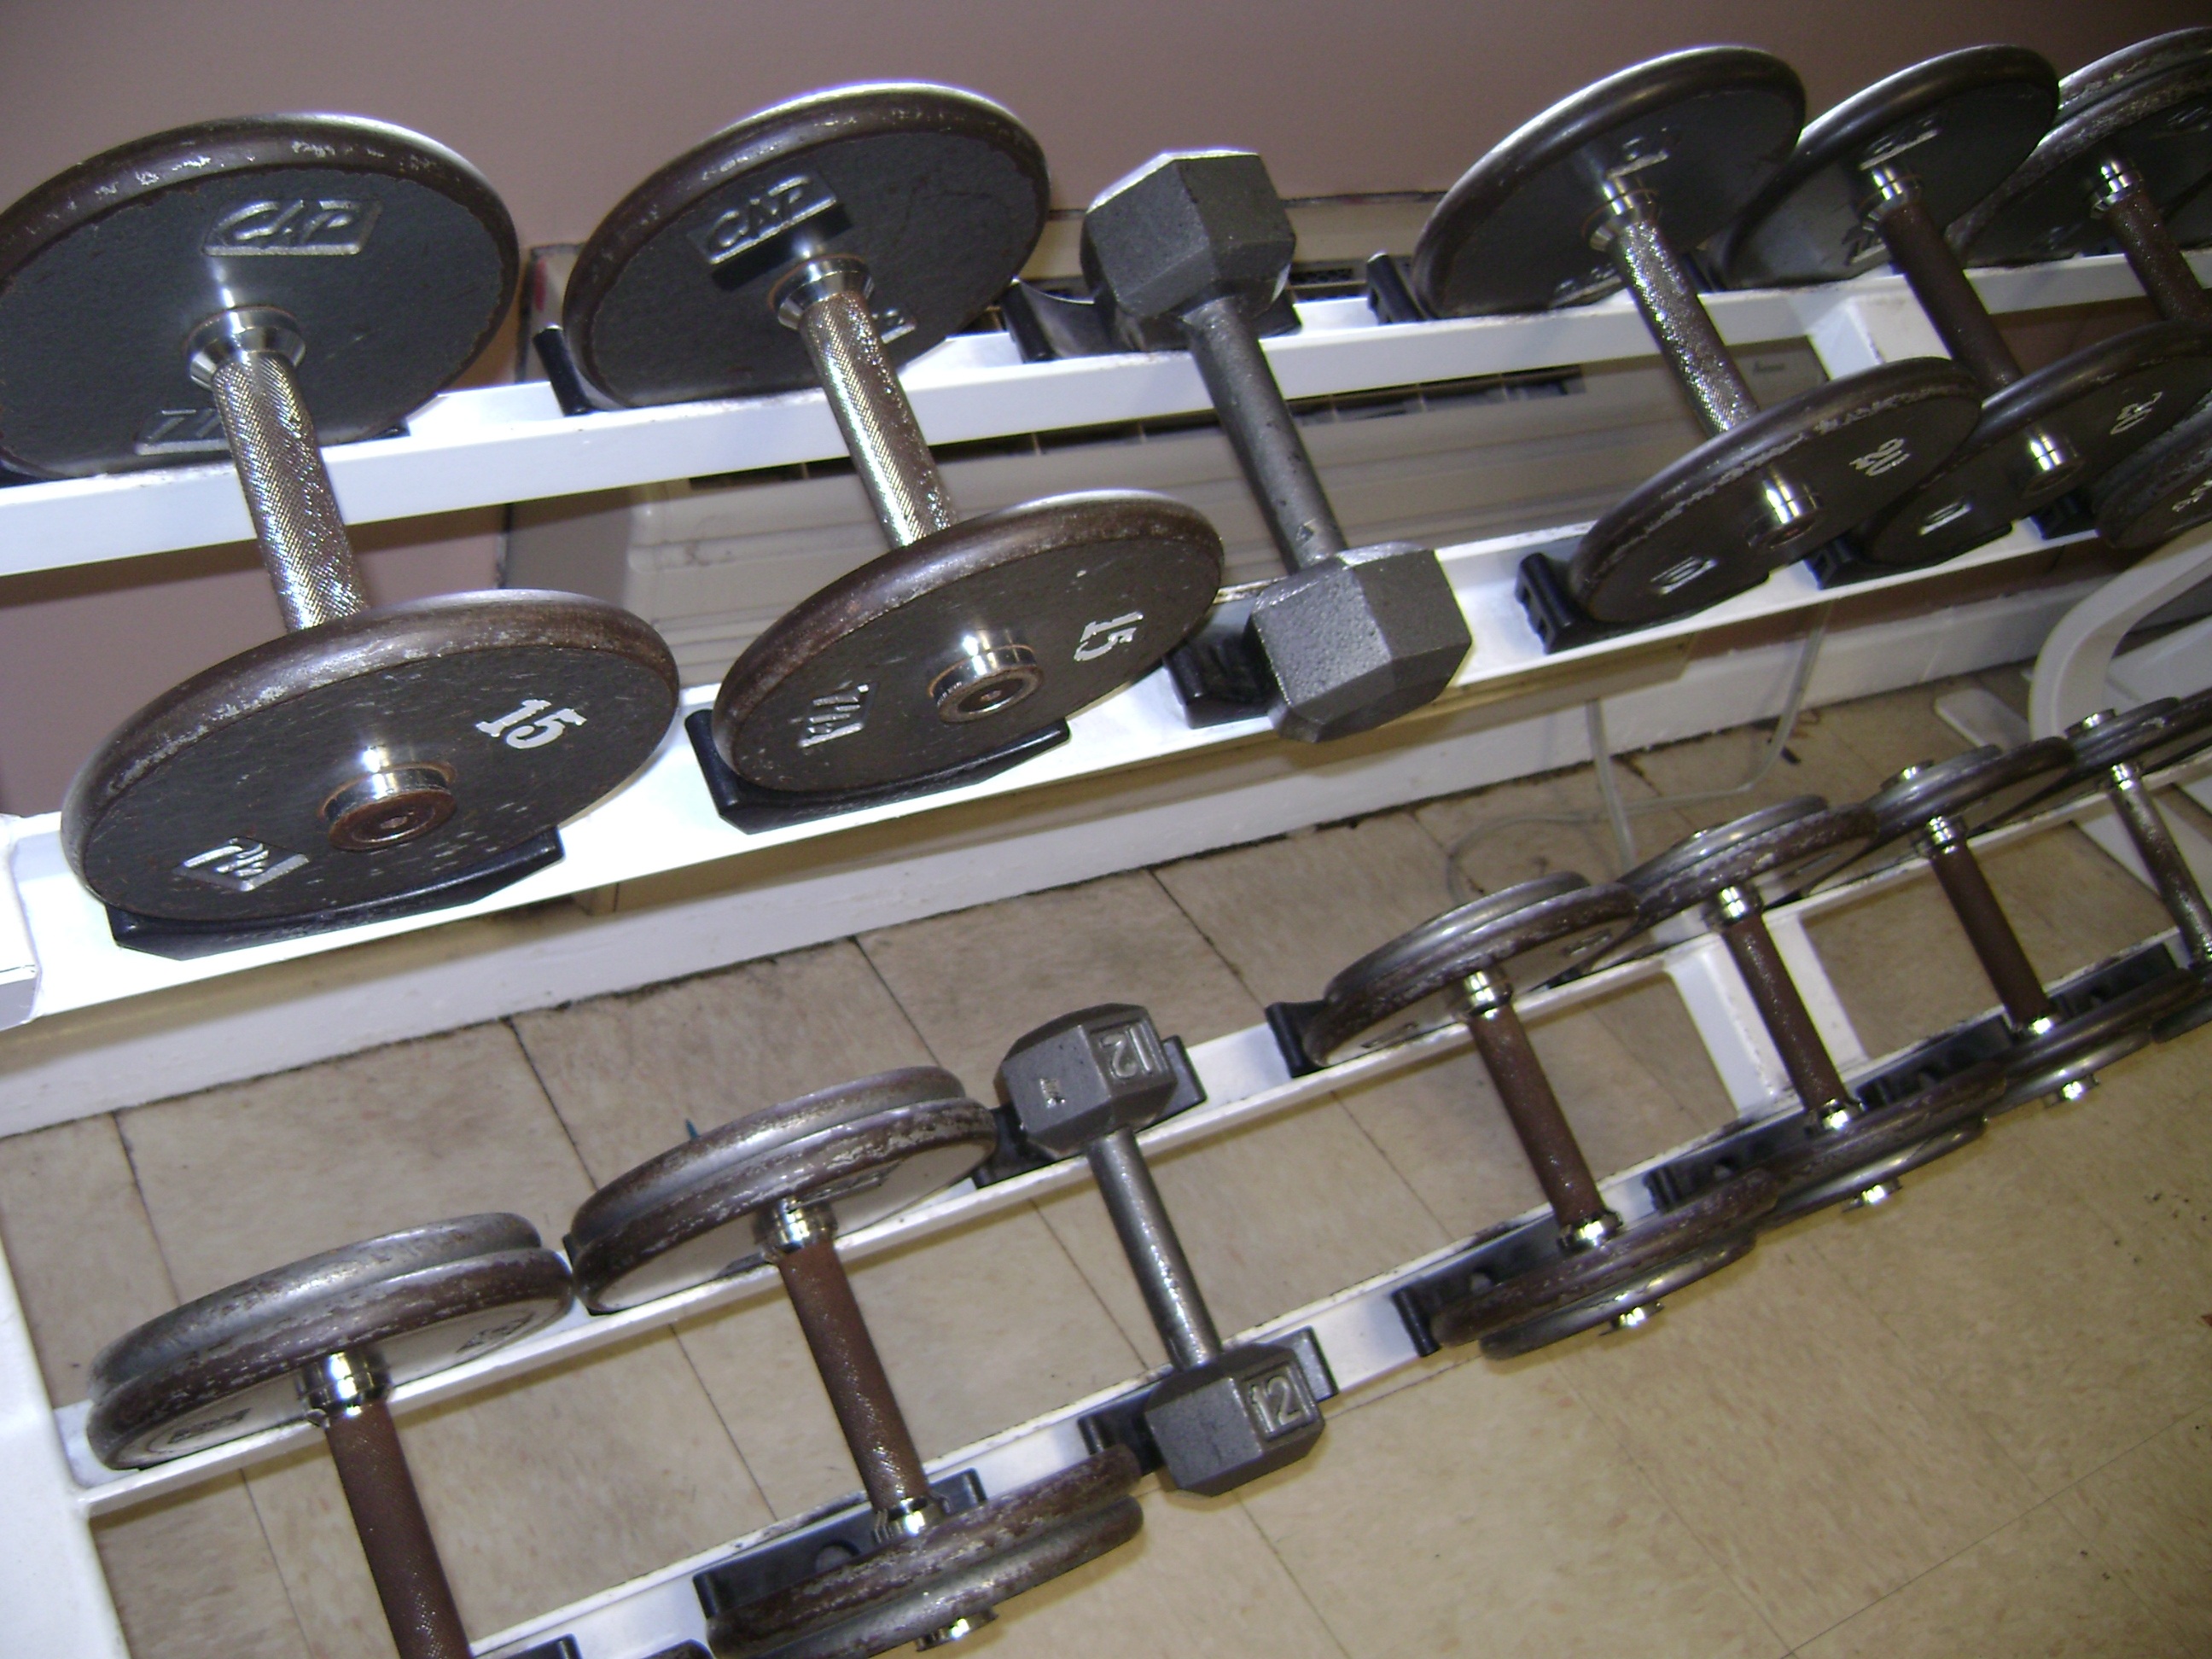
wheel, gym, musical instrument, bumper, weights, string instrument, automotive exterior, dumb bells